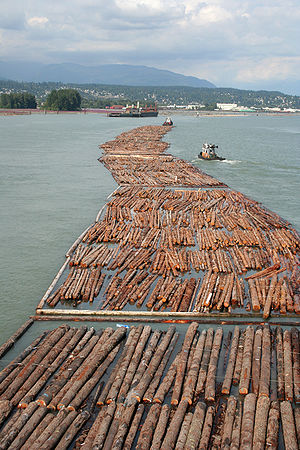
Tømmerflådning
Flådning i stordrift nær Vancouver, Canada
"Tømmerflådning eller Tømmerflødning er transport af tømmer ned ad elve og søer. Det har især været brugt i uvejsomme områder i Skandinavien og Nordamerika. Tømmeret blev flådet som ""løstømmer"" eller i flåder af sammenenbundet tømmer. Løstømmerflådning i elve anses ofte som den ""oprindelige"" flådning. Flådningen mistede sin betydning, efterhånden som vejnettet blev udbygget, ligesom vandkraftudbygningen mange steder satte en stopper for trafikken. Den sidste løstømmerflådning i Norge blev afviklet i Trysilelven i 1992. Indtil 2005 blev der dog stadig flådet affaldstømmer i Skiensvassdraget.